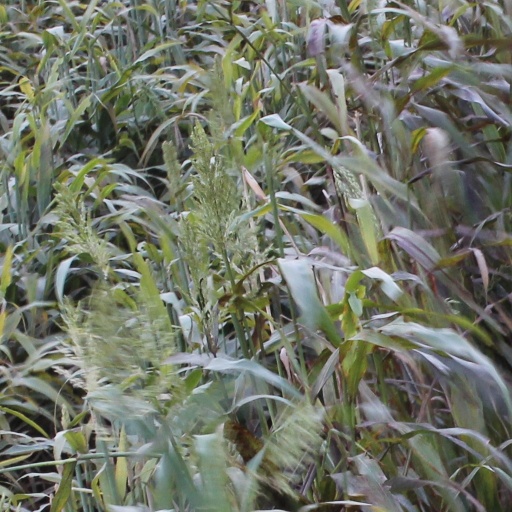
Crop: sorghum